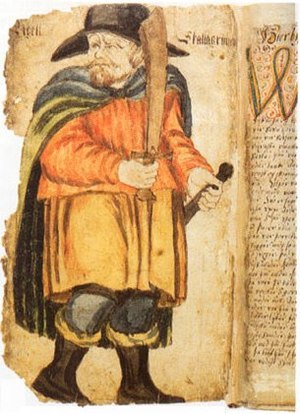
Egill Skallagrímsson
"Egill Skallagrimsson var en høvding fra Island i vikingetiden. Han blev født på Island omkring år 910 og døde ca. 990. Navnet er fundet stavet på forskellige måder, og andre stavemåder er ""Egill Skallagrímsson"", ""Eigill Skallagrimsson"", ""Egill Skalla-Grímsson"" eller ""Egil Skallagrimsson"".